Pillowtex Corporation

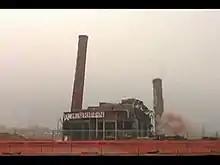
Implosion of the remains of Plant 1 in Kannapolis, August 10, 2006

Beginning in June 2005, workers of the D.H. Griffin Wrecking Company began the demolition of Plant 1 in Kannapolis, an area the size of The Pentagon. In November 2005, the eastern half of the Towel Distribution Center was imploded, and the main office building was completely demolished by the end of the year. Town Lake was drained and filled in.